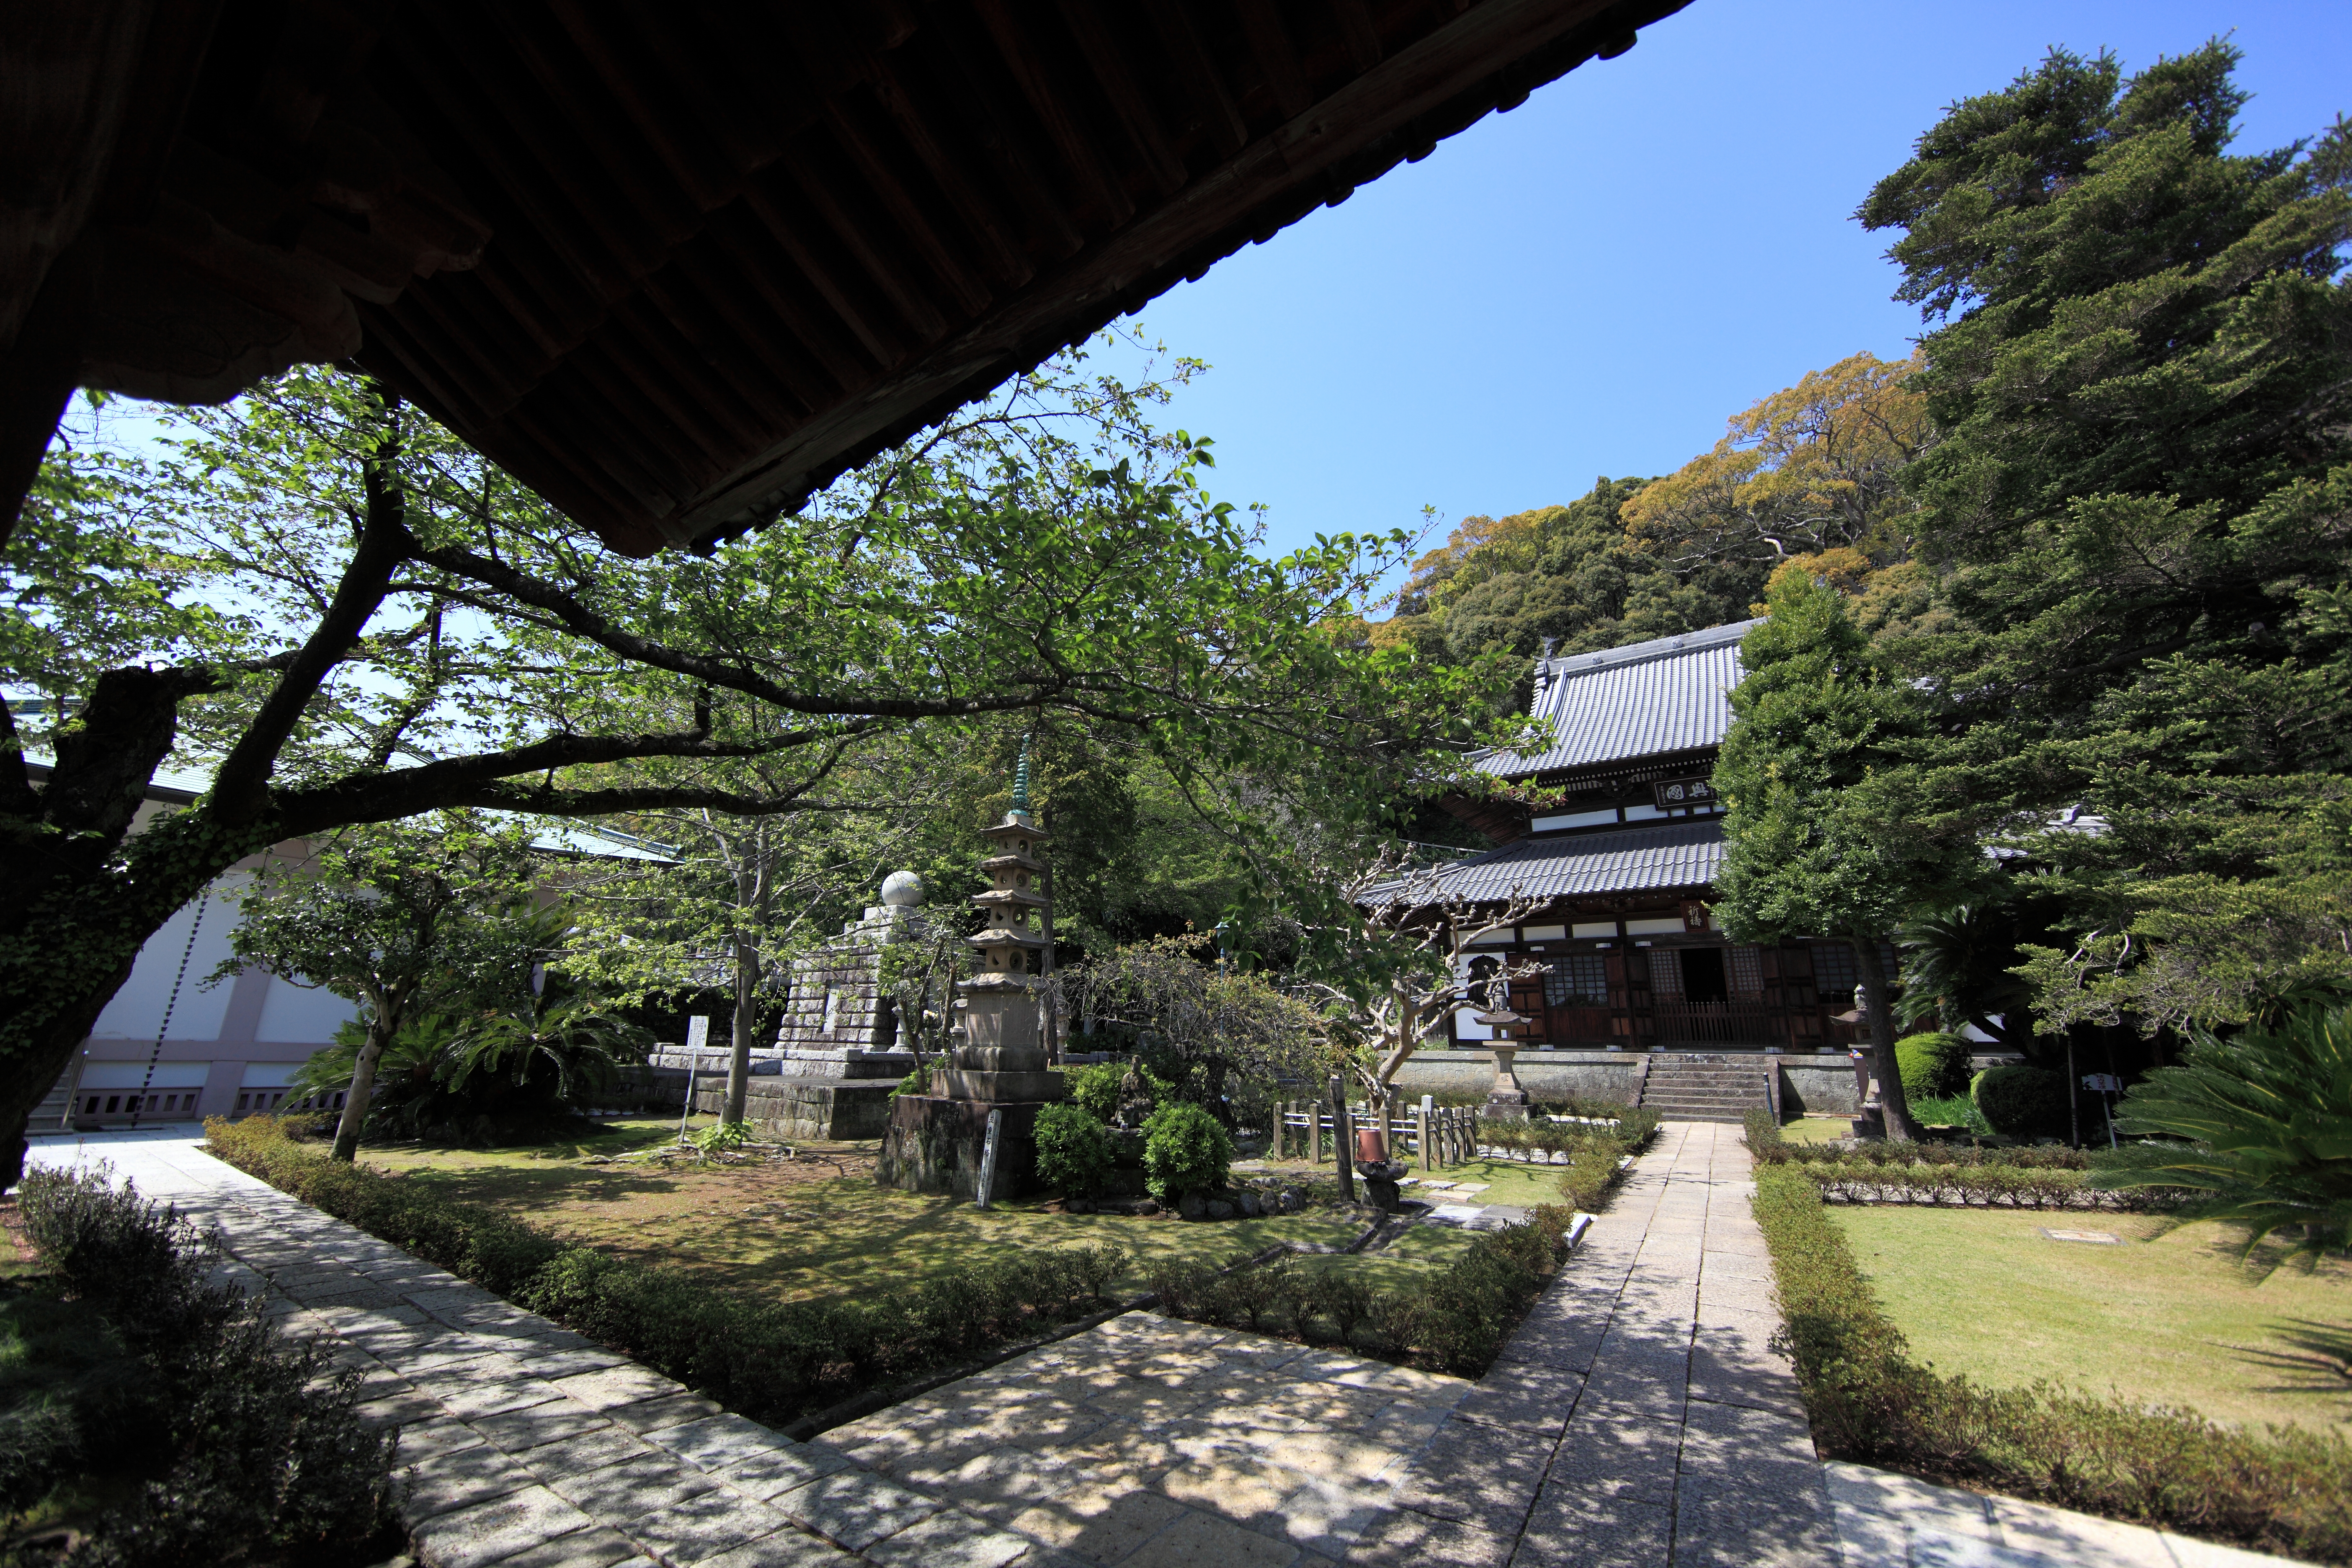
architecture, mansion, house, flower, building, home, village, high, cottage, garden, cool image, temple, shrine, 5d, hires, estate, markii, hi, res, resolution, shizuoka, shimizu, seikenji, rural area